Fish for finance

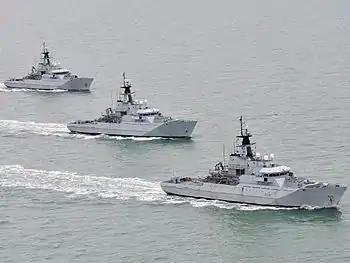
Ships from the Royal Navy's Fishery Protection Squadron during a training exercise in 2012

In France, even ships that source less than a third of their catch from British waters could face bankruptcy; at Boulogne-sur-Mer on the English Channel opposite Dover, France's largest fishing port, half of the fish landed are caught in British waters. Hubert Carré, director general of the Comité National des Pêches Maritimes et des Élevages Marins, a French fishing organisation, estimated in 2017 that half of all French fishermen could go bankrupt if excluded from British waters, with the remainder seeing a 15 per cent loss in wages. Belgian fishermen, with the EU's smallest fleet by total vessels, would lose about half their catch; a fishing organisation spokesman there says that while the country's fleet would probably fish elsewhere in the North Sea at first, it would not be able to make up the difference that way. Spanish fishermen would be less affected due to their ownership interests in British boats predating their country's accession to the EU.